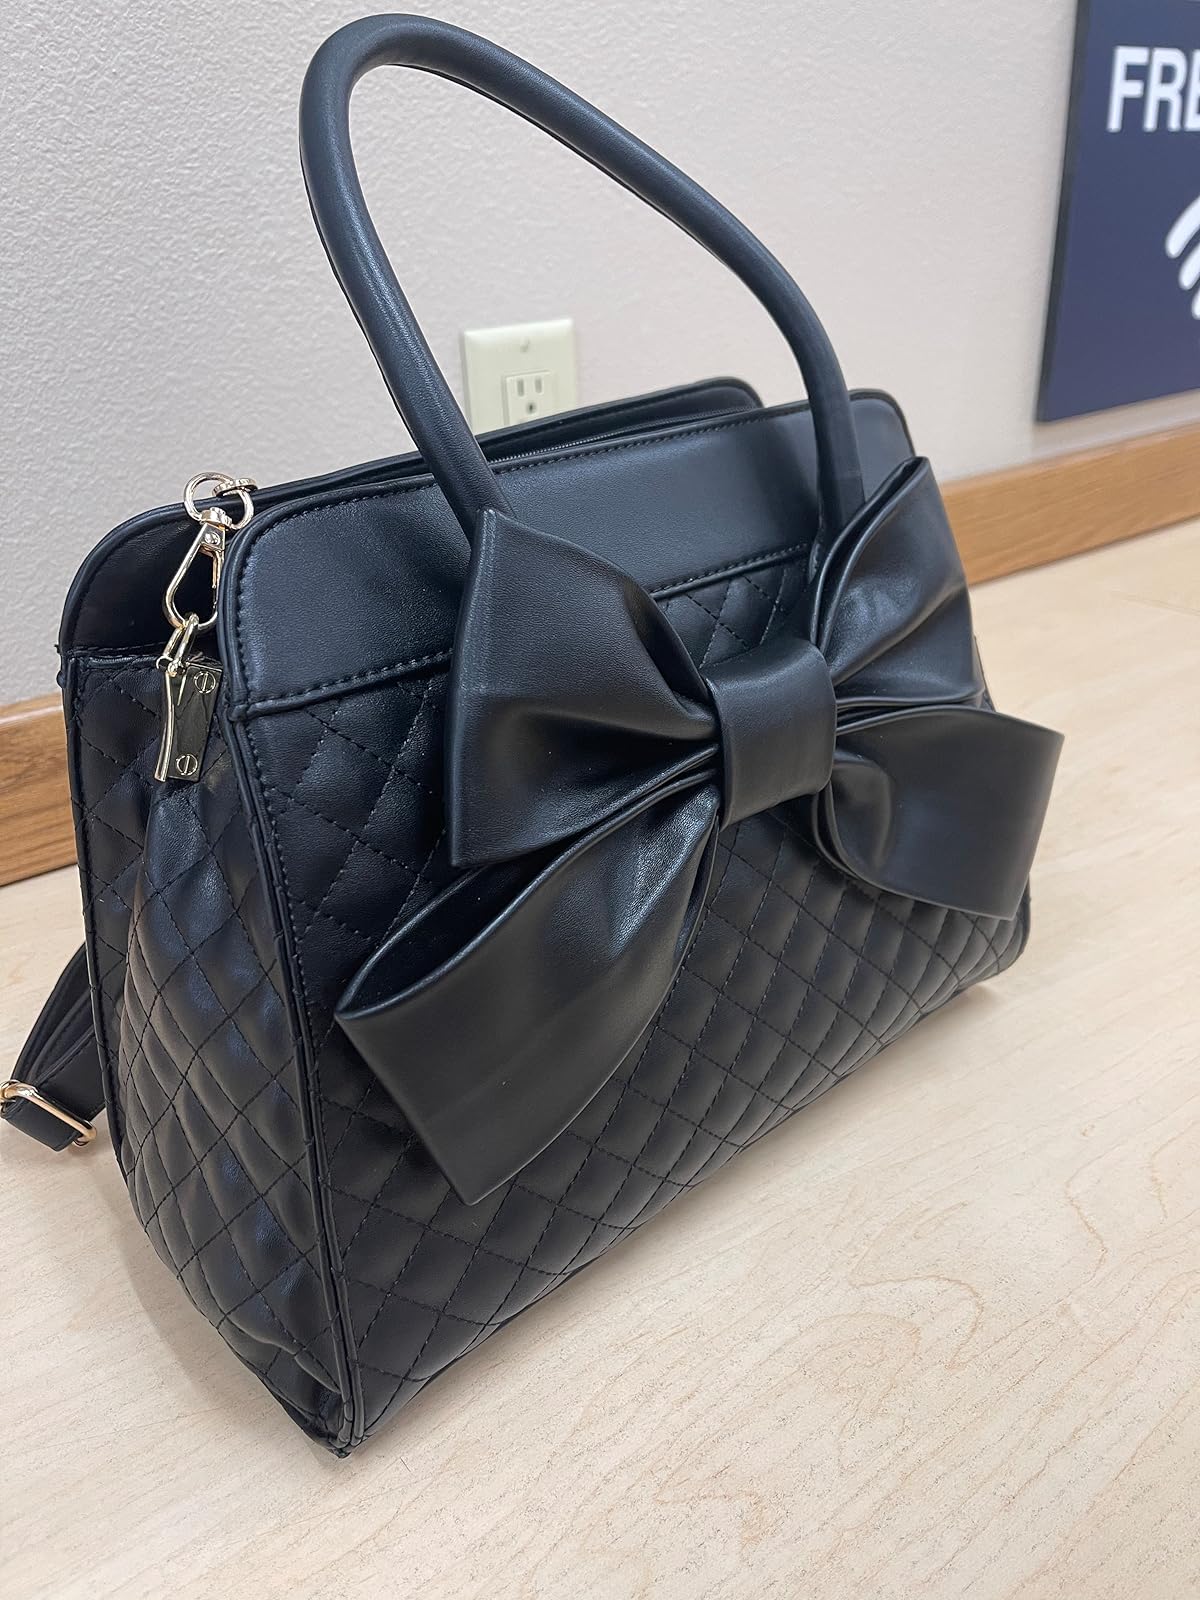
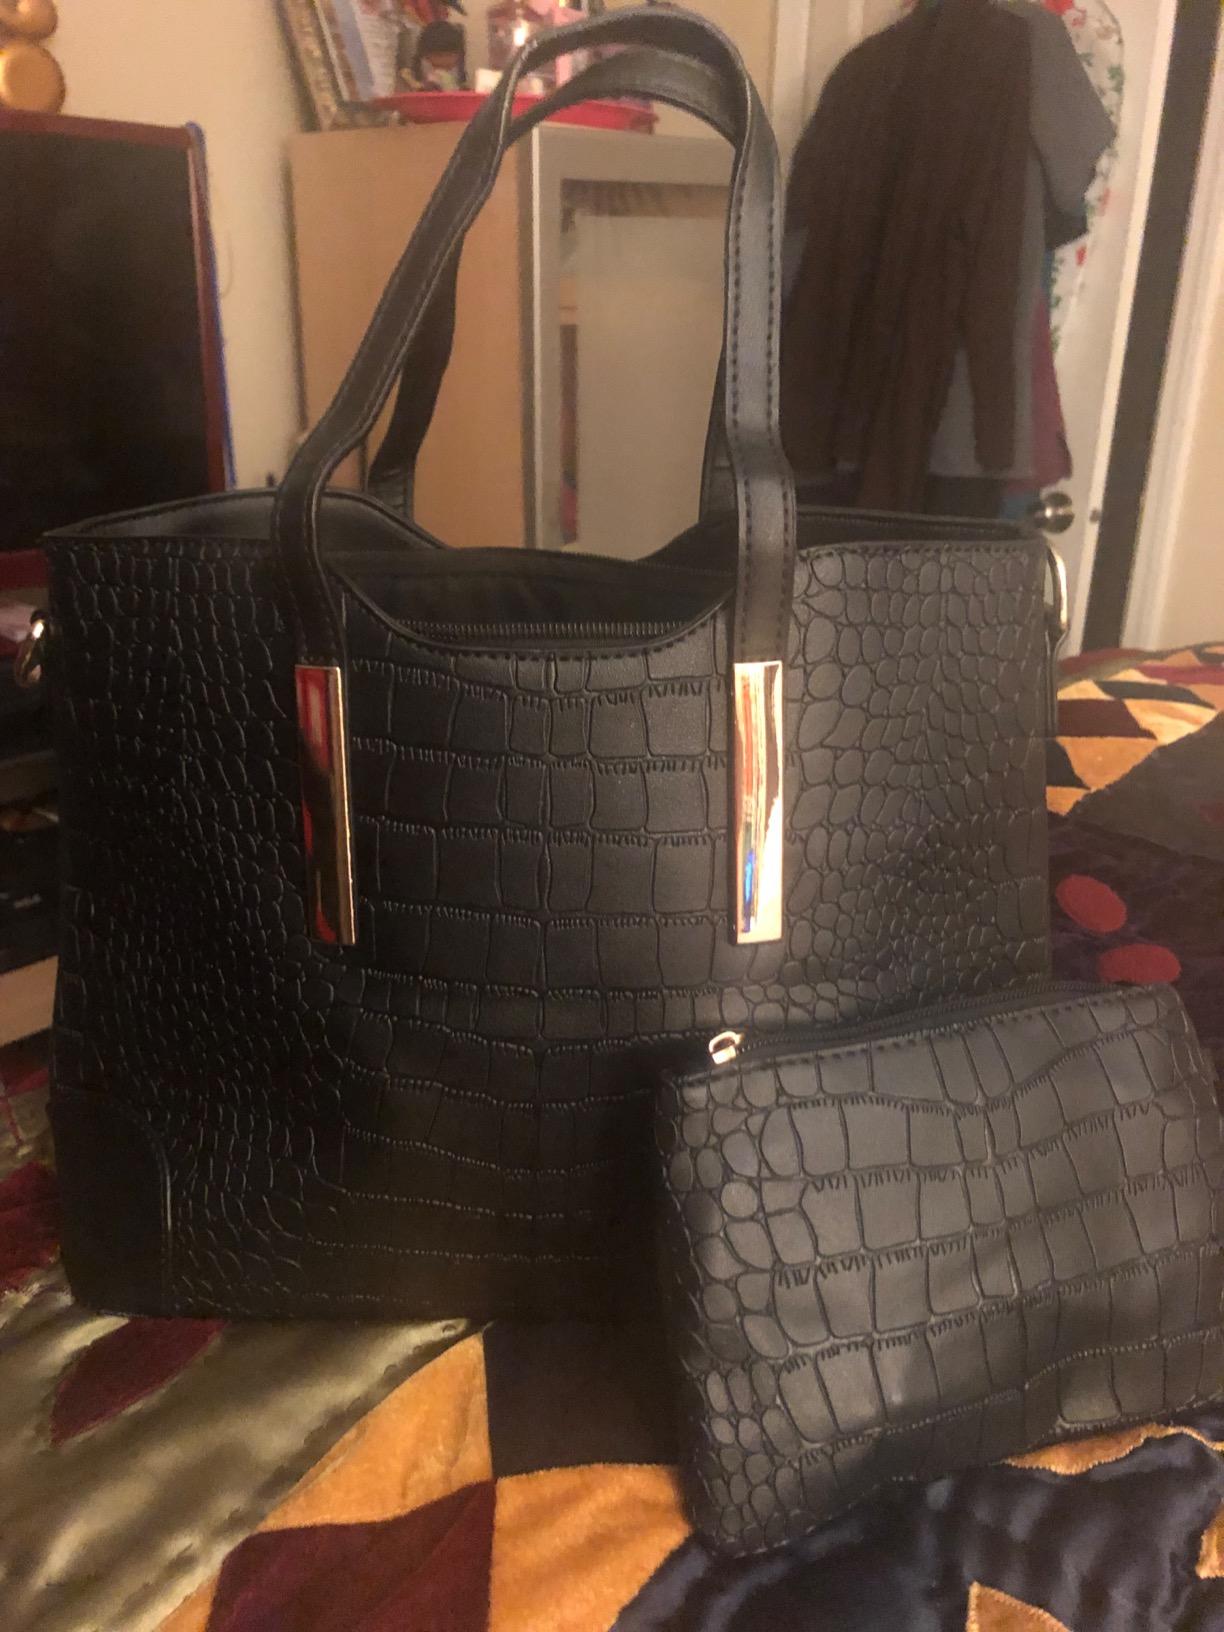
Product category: accessories_handbag
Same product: no